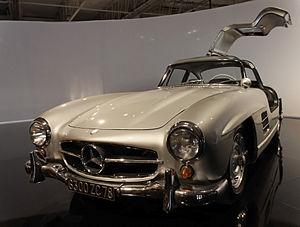
Cet article présente une frise chronologique d'événements notoires de l'histoire de l'automobile.